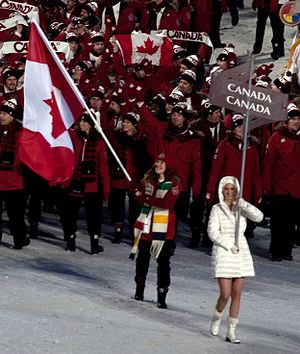
Fanebærer
Den olympiske fanebærer for Canadas OL-hold ved Vinter-OL 2010.
En fanebærer er en person, der bærer en fane, og fanebærere findes i alle de sammenhænge, hvor man finder faner.